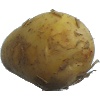
Label: white_potato